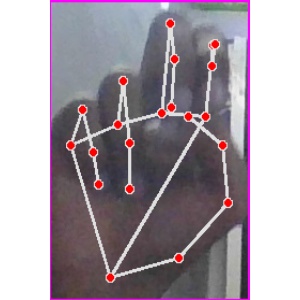
अक्षर: ह